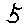
Label: 5